Justin Verlander

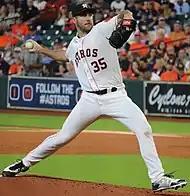
Verlander in April 2018

Verlander fared somewhat better in the second half of 2014. His season ERA and WHIP dropped to 4.54 and 1.398, respectively. He won his final three decisions to finish with a 15–12 record, and the Tigers won the game in 6 of his last 8 starts. His strikeout rate remained low, however finishing with 159 strikeouts and a 6.9 K/9 IP rate, both the lowest since his 2006 rookie season. He mentioned in 2018 that he had not fully recovered from the core surgery during the 2014 season, contributing to production inferior to his career norms.